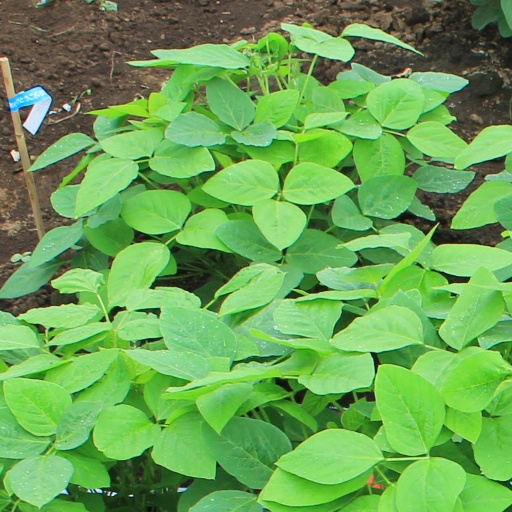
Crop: soybean